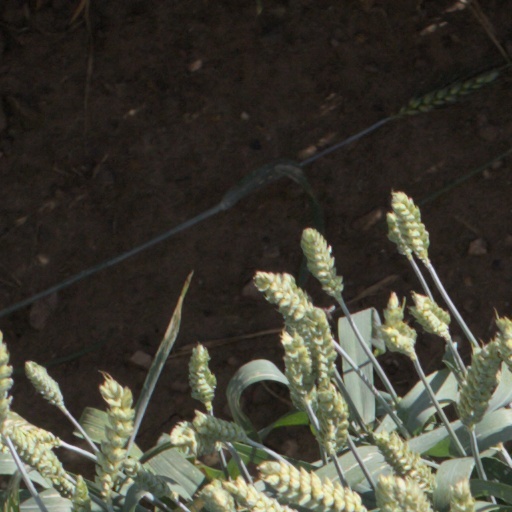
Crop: wheat